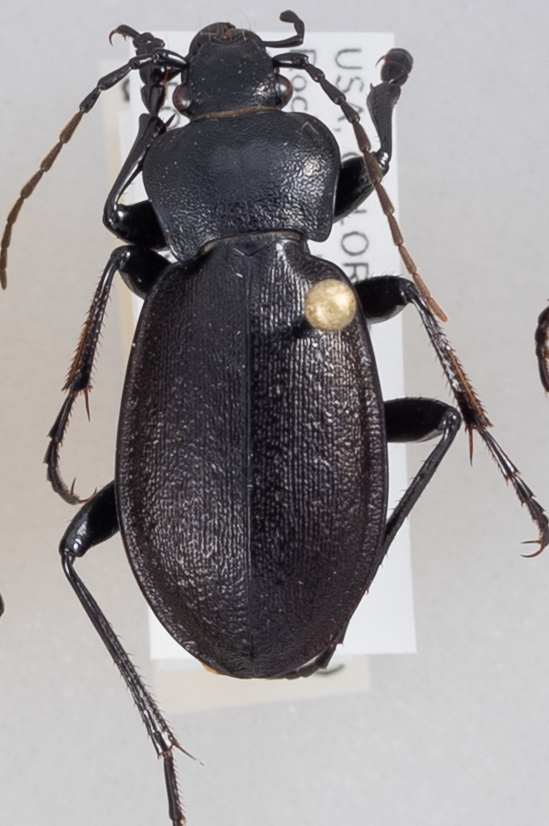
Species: Carabus taedatus
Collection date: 2018-08-20
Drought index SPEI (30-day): -0.732
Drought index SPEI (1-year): -1.28
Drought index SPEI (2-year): -0.54